The Loves of Madame Dubarry

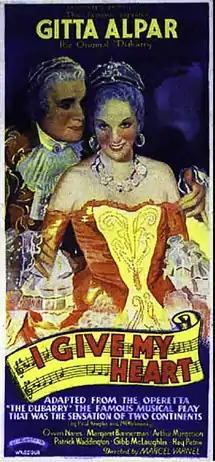

I Give My Heart (US-Title: The Loves of Madame Dubarry) is a 1935 British historical film adapted from the stage operetta "The DuBarry" by Carl Millöcker and arranged by Theo Mackeben. Directed by Marcel Varnel, and produced by British International Pictures (BIP). It is based on the life of Madame Du Barry.